Hessel Museum of Art

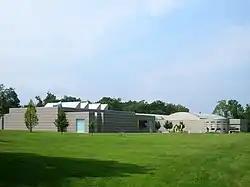

The CCS Hessel Museum of Art is an art museum located on the campus of Bard College, in Annandale-On-Hudson, New York. The museum was built in 2006. The Hessel Museum is housed in the Center for Curatorial Studies (CCS). The Museum draws from the Marieluise Hessel Collection of Contemporary Art, which contains more than 1,700 objects on permanent loan to Bard. The Hessel Museum activates the collection for research for students, faculty and the general public through exhibitions, publications, and events – on site and through digital resources.